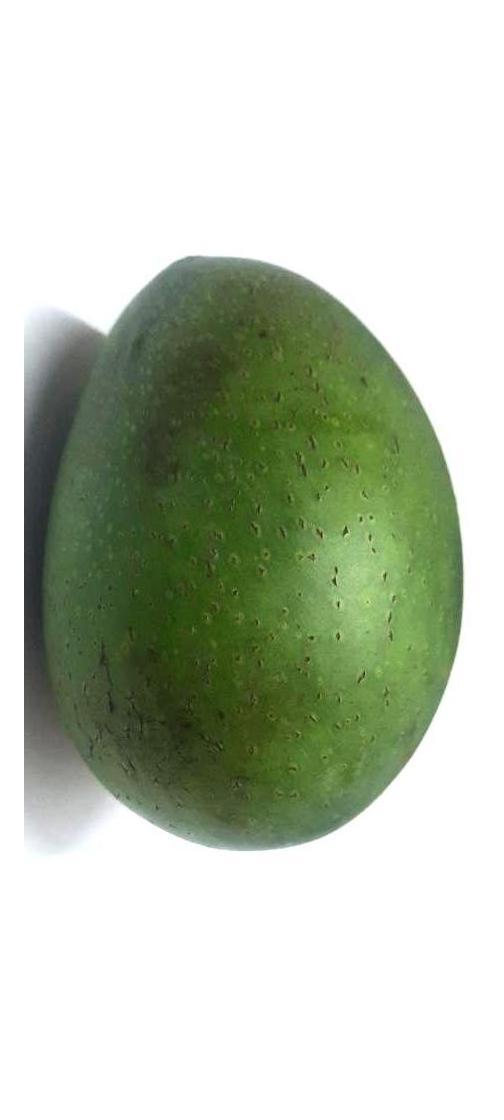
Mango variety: Ashshina Zhinuk